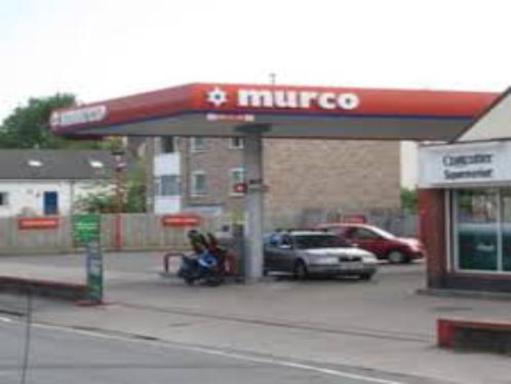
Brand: murco-1
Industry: Electronic